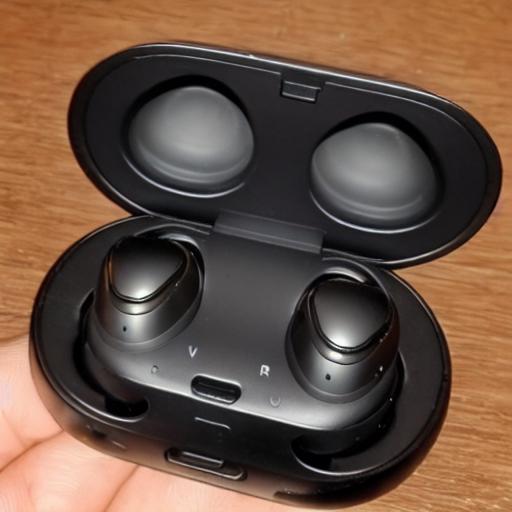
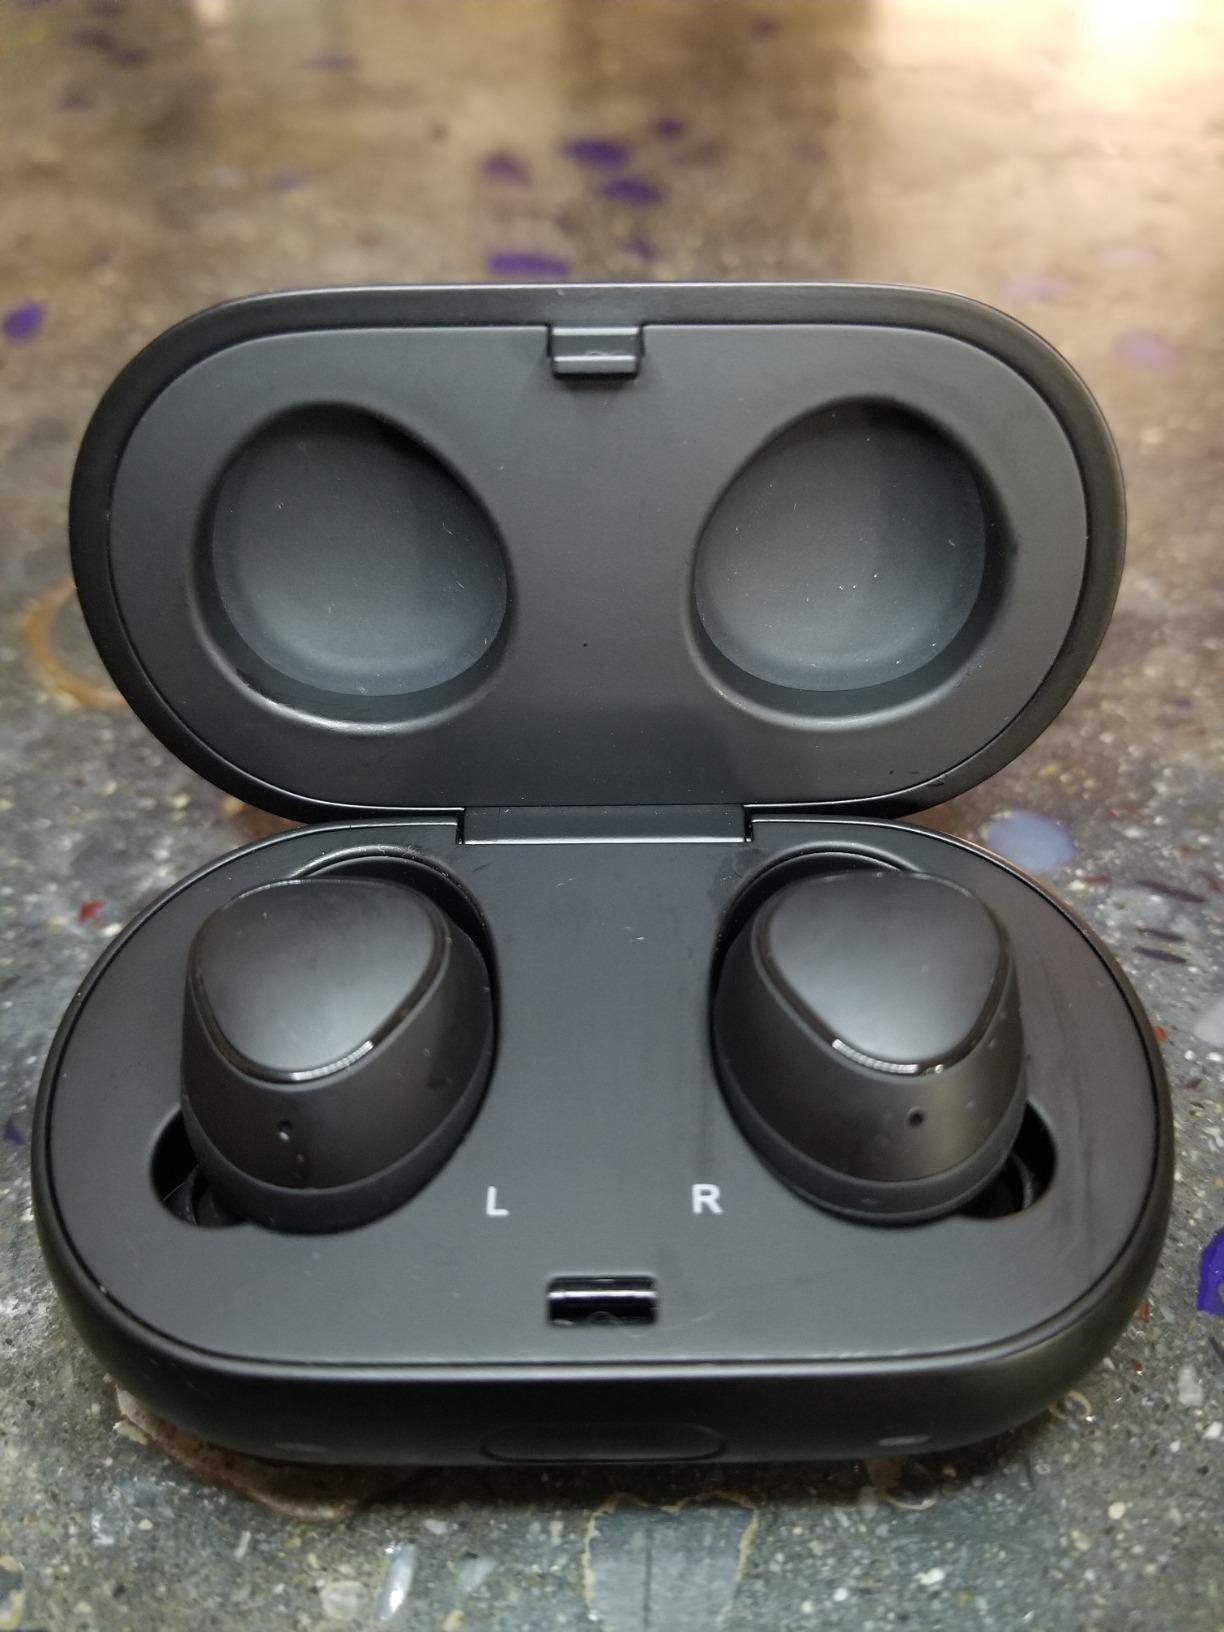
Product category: earbuds
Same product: no